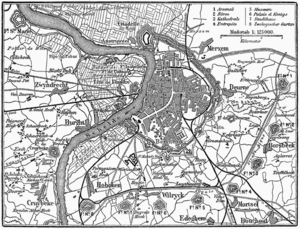
L'Escaut est un fleuve européen de 355 km de long, qui traverse trois pays, avant de se jeter en mer du Nord.